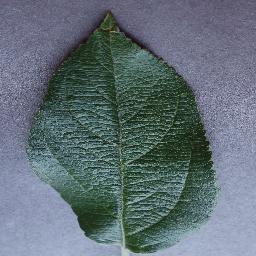
Label: Apple___healthy